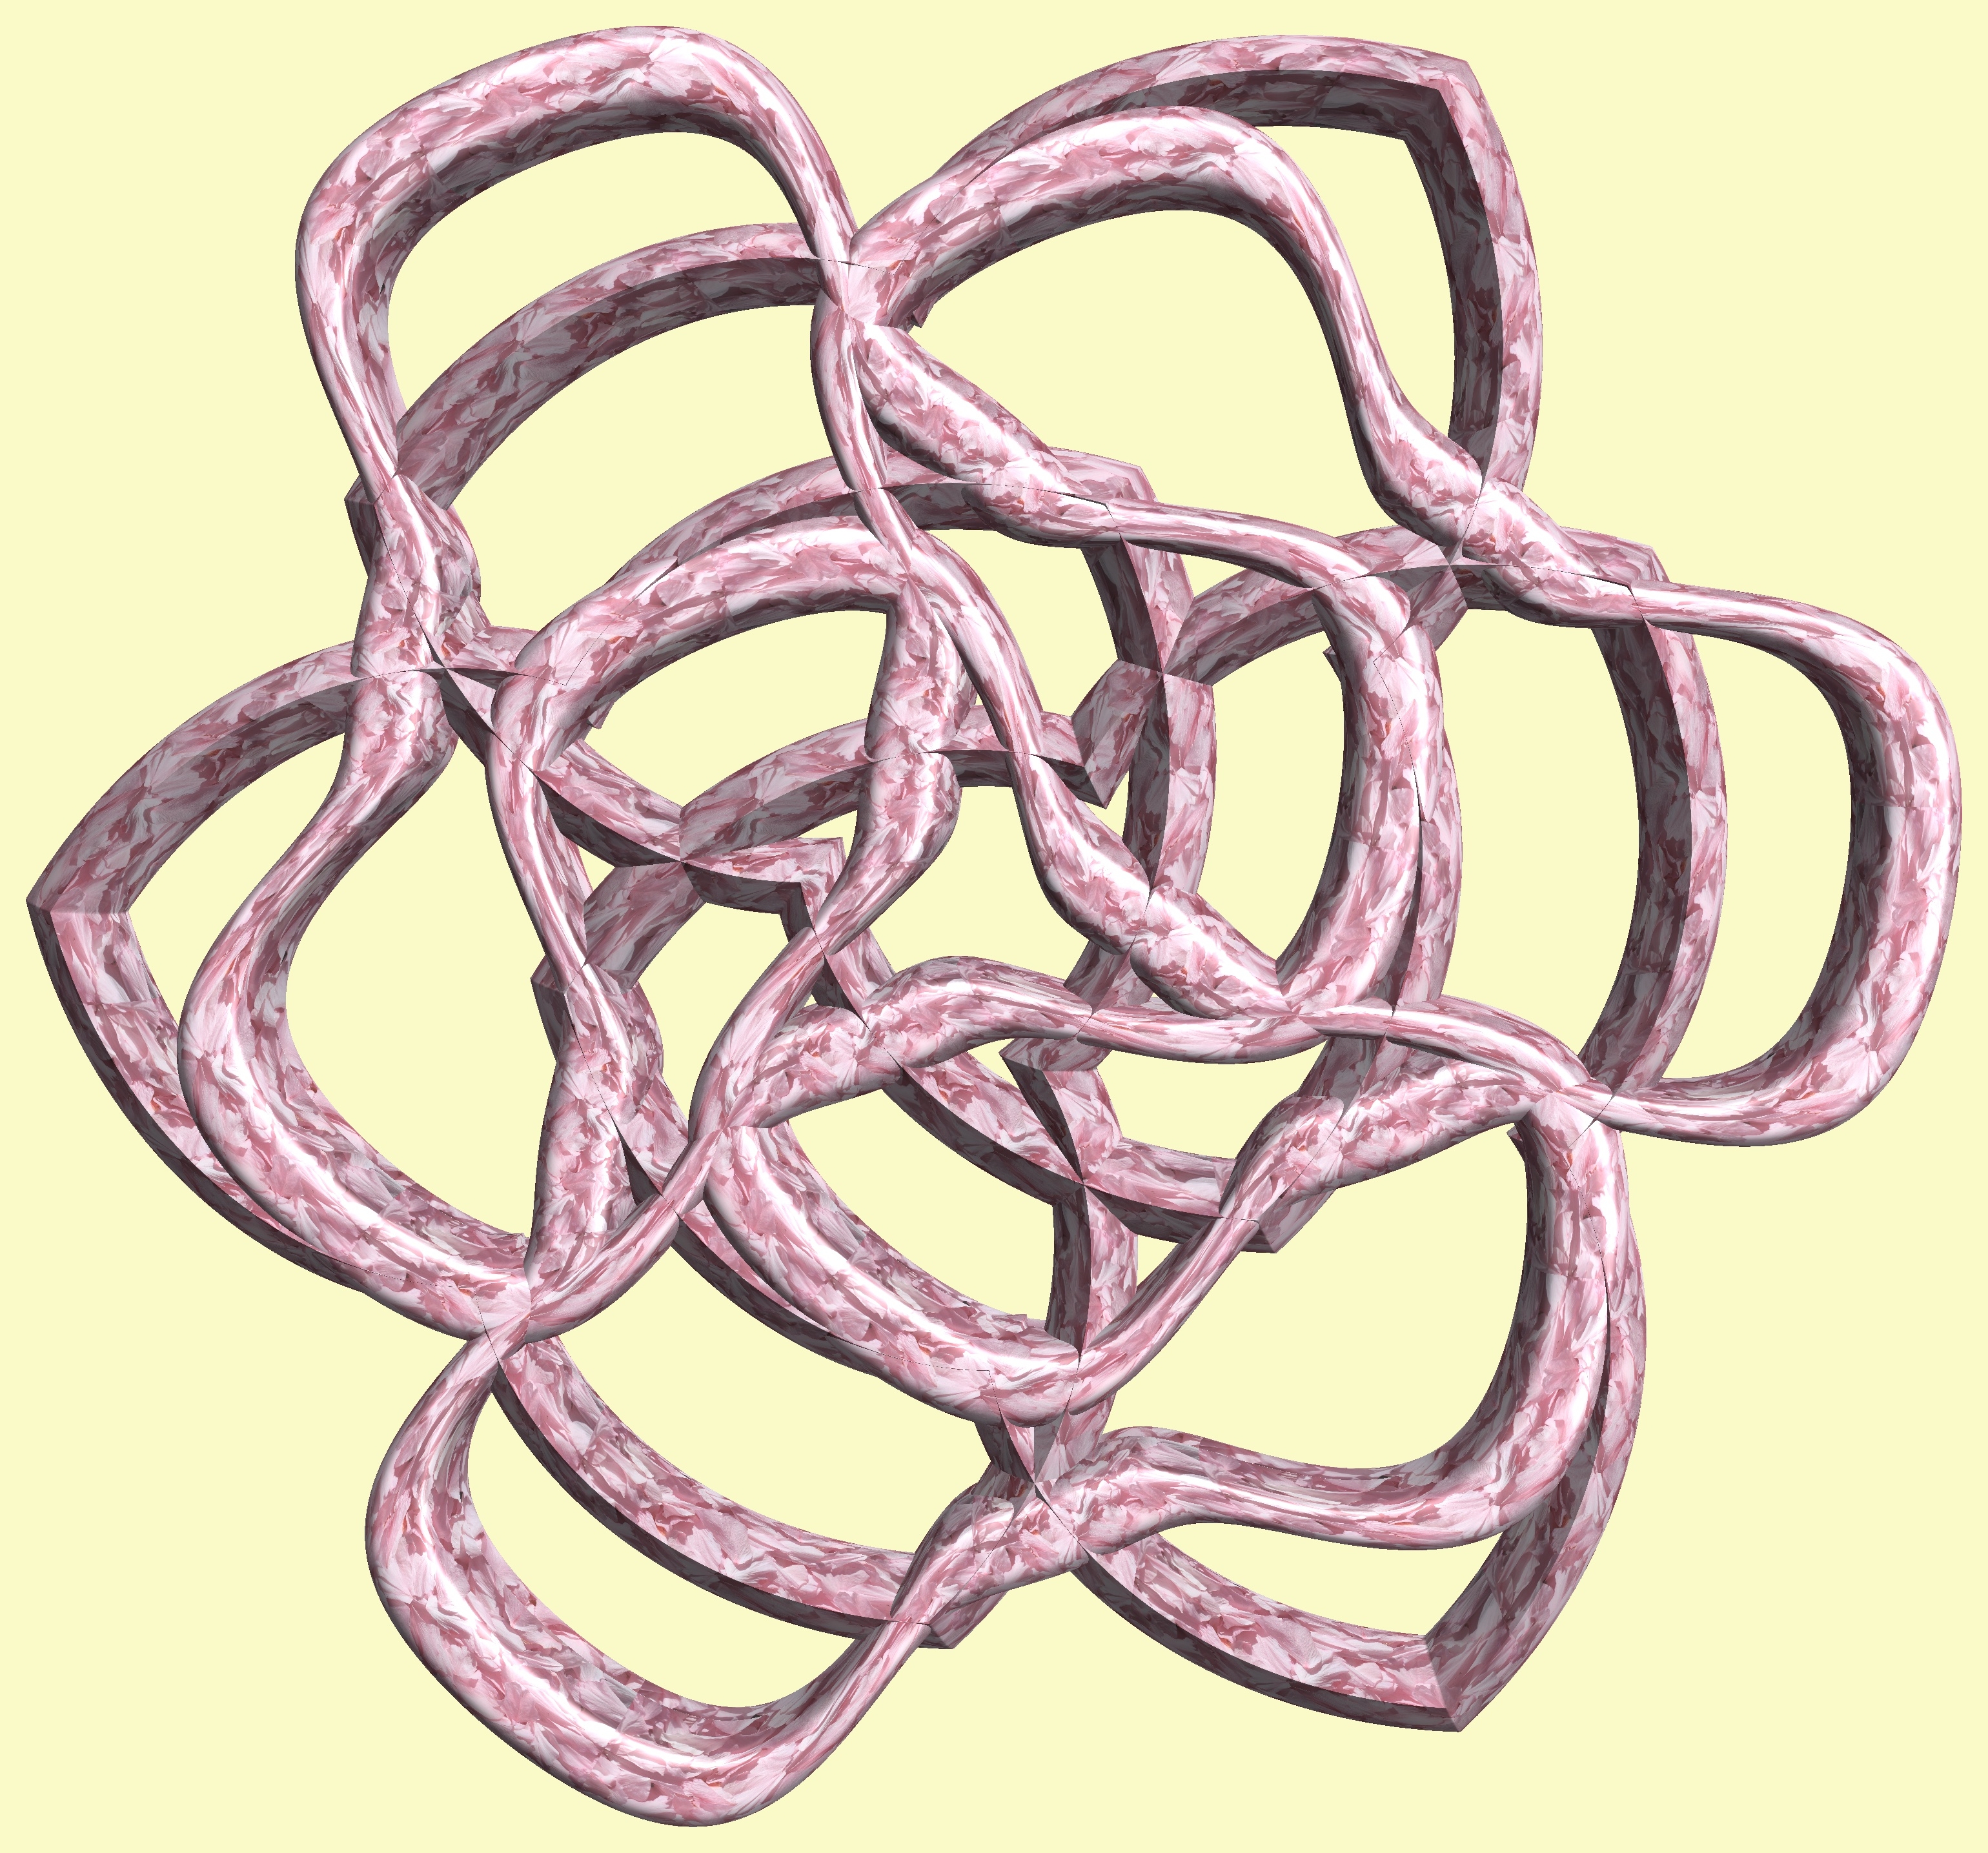
structure, texture, pattern, circle, font, figure, drawing, design, symmetry, 3d, graphic, torus, mathematica, cg, parametricplot3d, code, program, algorithm, abstruct, mapping